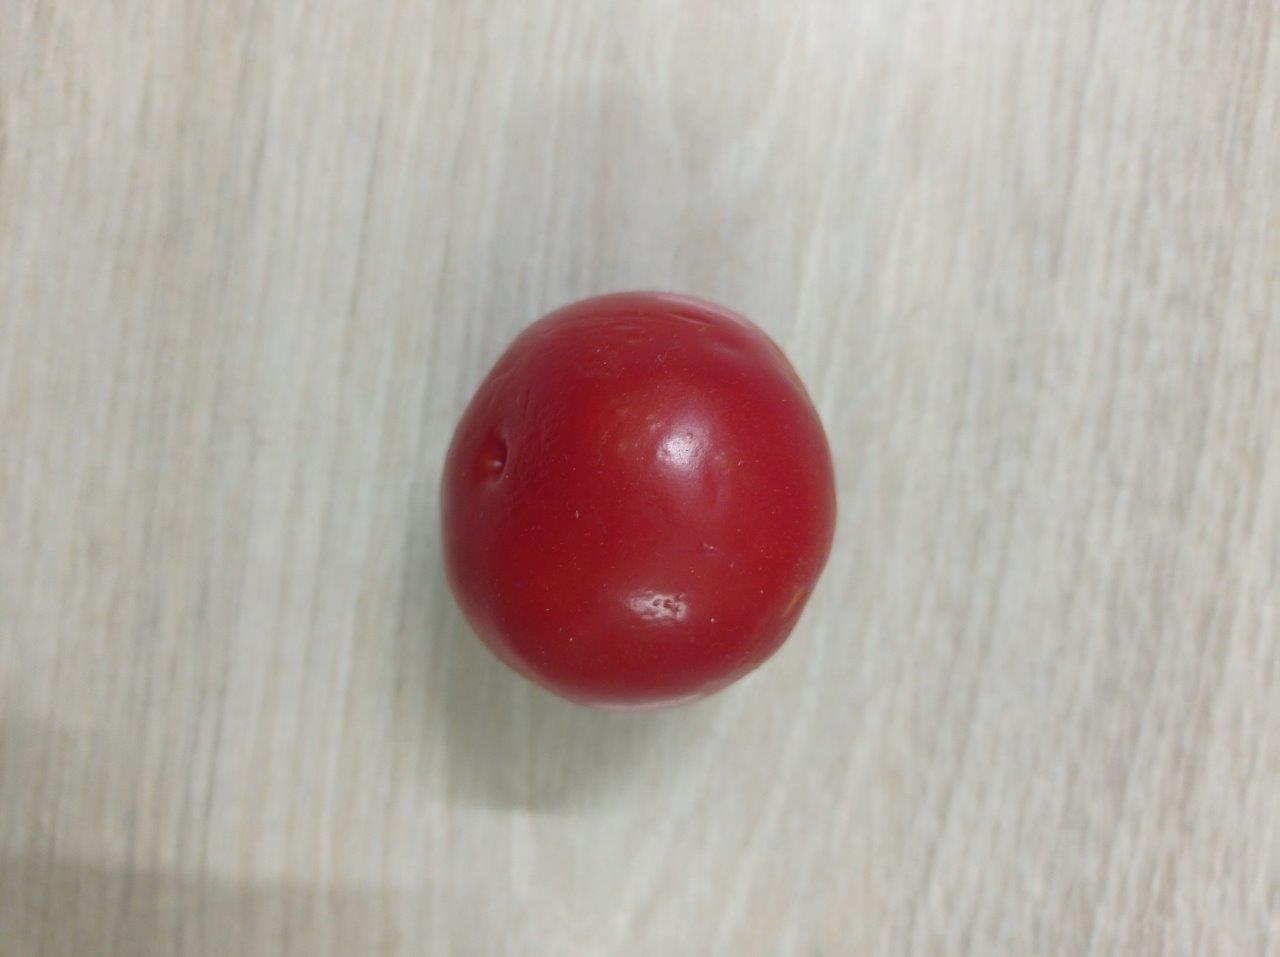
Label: Fresh